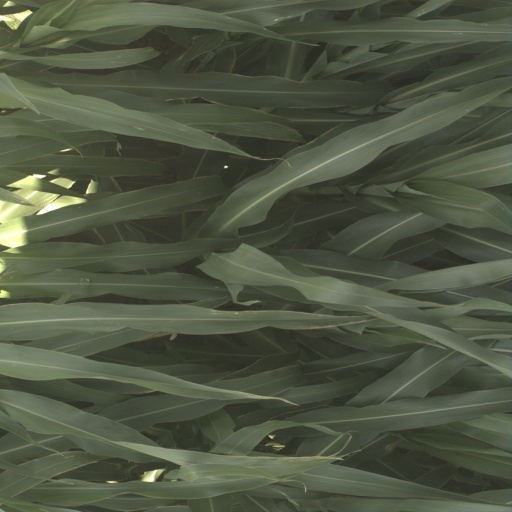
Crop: sorghum